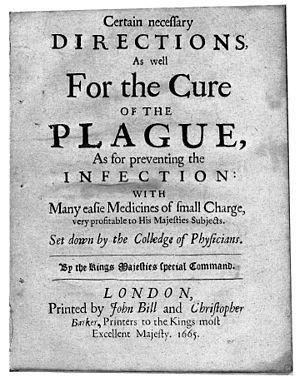
La grande peste de Londres de 1665 est une épidémie de peste bubonique qui frappa la ville de Londres en Angleterre et fit environ 75 000 morts, soit environ 20 % de sa population.